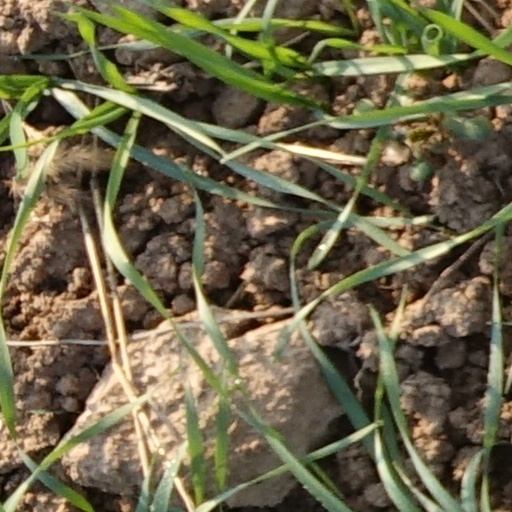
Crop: wheat